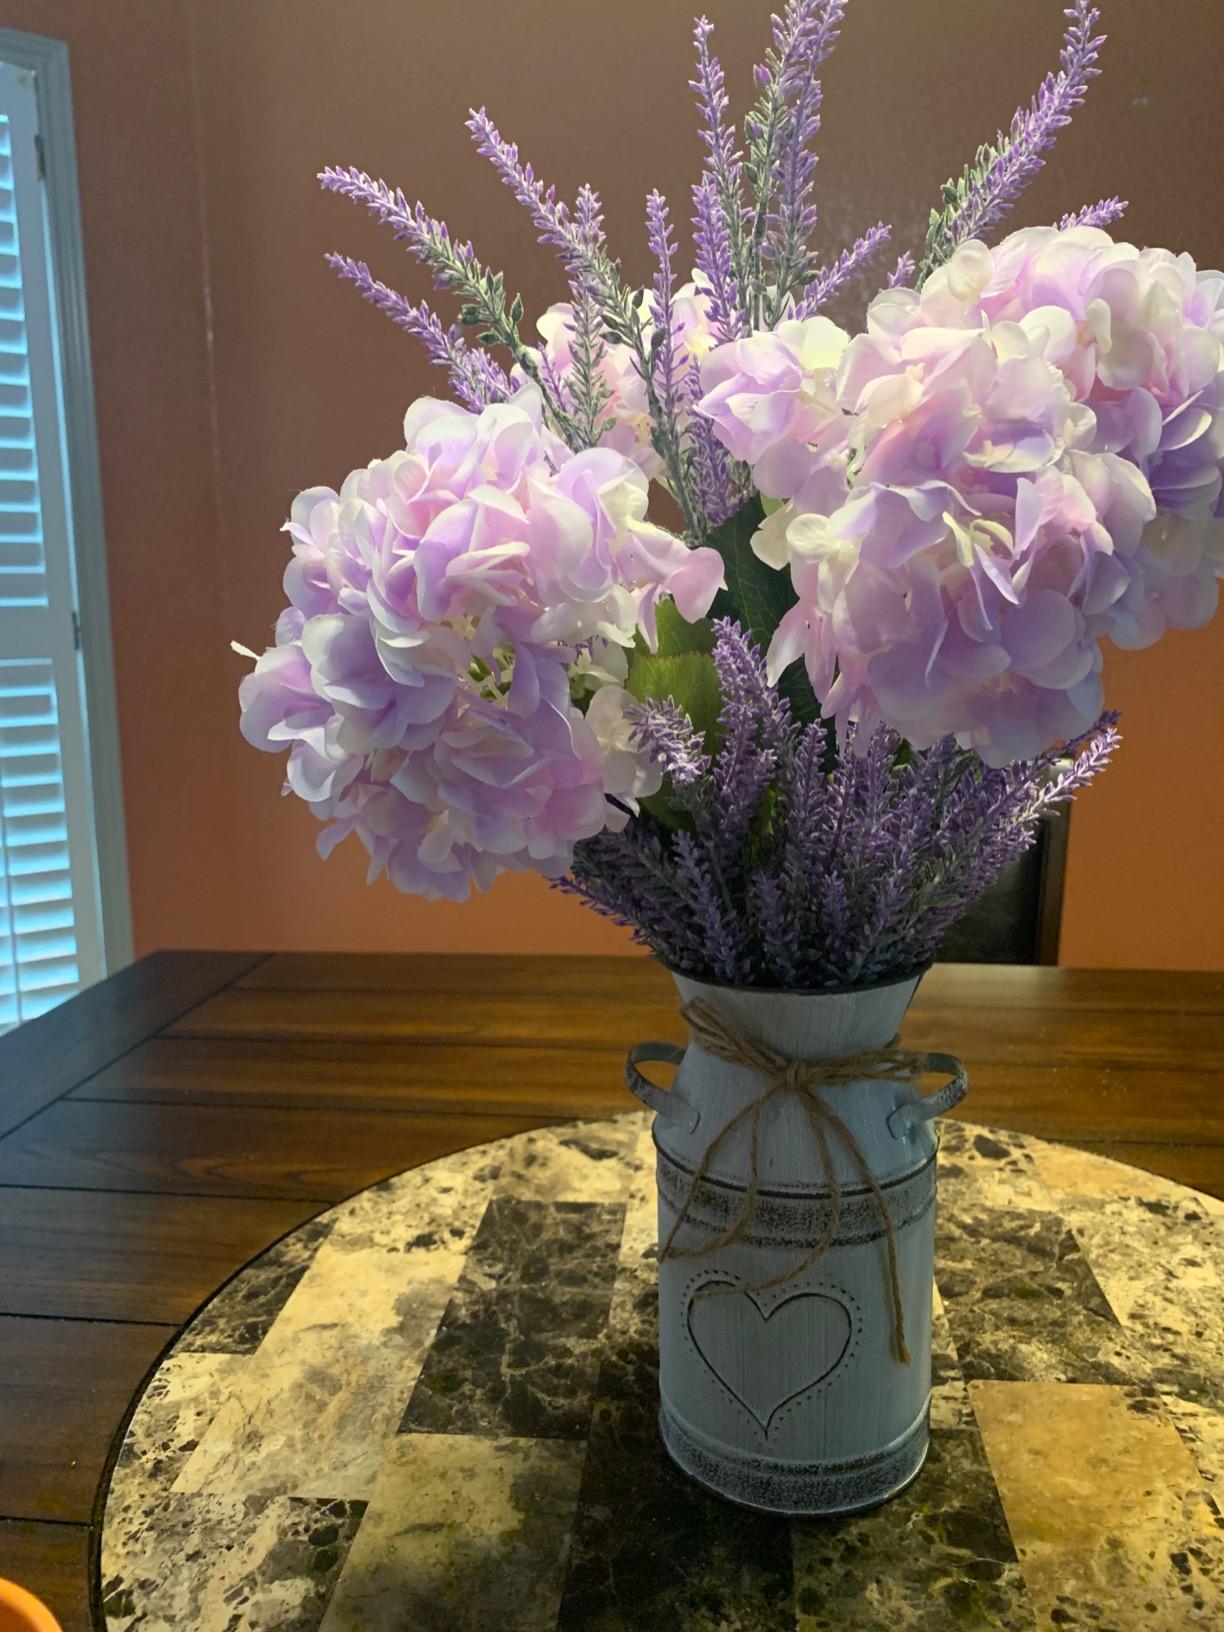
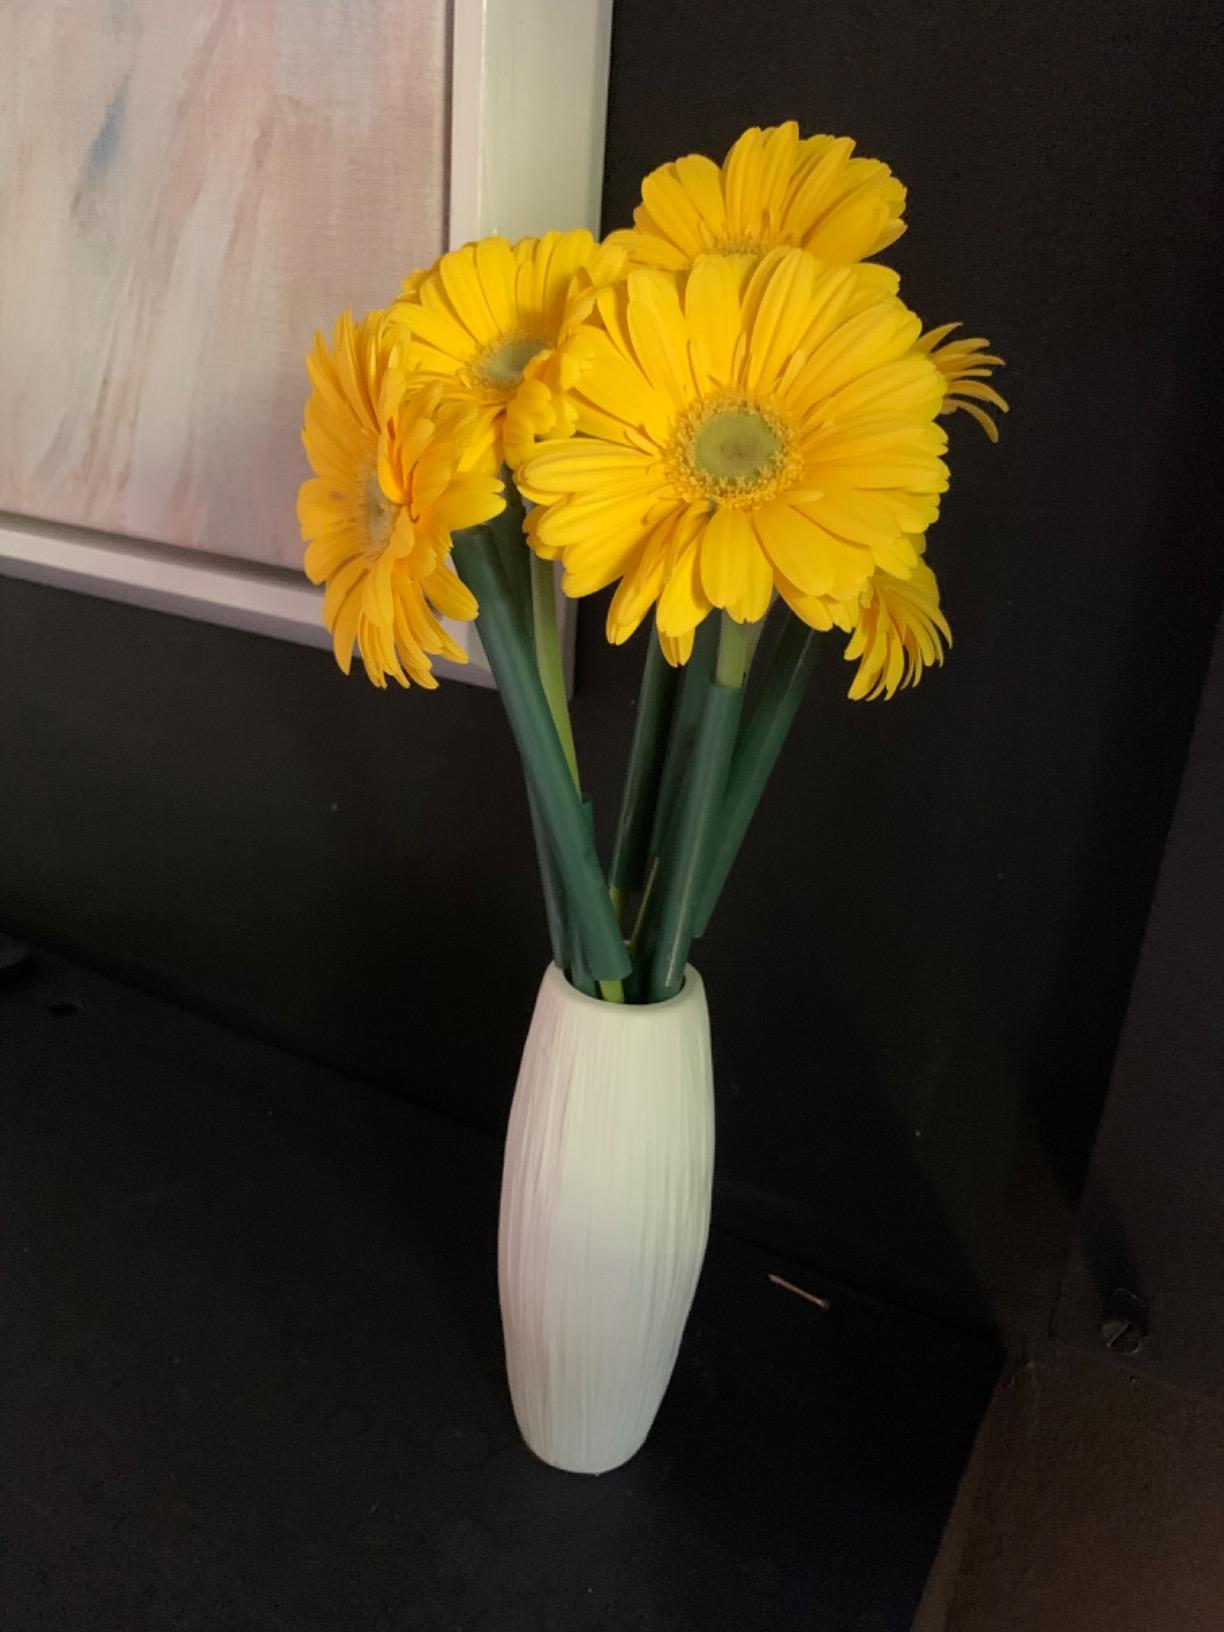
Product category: vase
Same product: no